Gottlieb Burckhardt

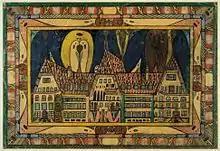
Painting of the Waldau Clinic, Berne (1921) by Adolf Wölfli who was a patient there from 1895 until his death in 1930. Burckhardt worked as physician at the Waldau from 1873 until 1882.

By 1860 Burckhardt had established a private medical practice in Basel. In 1862 he completed a post-doctoral habilitation in internal medicine and was granted the position of Privatdozent at the University of Basel. The following year he married Elisabeth Heusler (1840–1896) and they had eight children together. In 1864, due to a diagnosis of pulmonary tuberculosis, Burckhardt was forced to give up his practice and he relocated to a southern locale near the Pyrenees. He recovered fully and published a study of climatic conditions in the region.